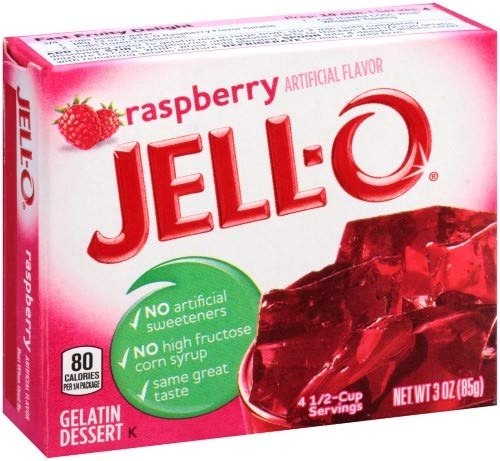
Item Name: Jell-o, Gelatin Dessert, Raspberry (Pack of 16)
Value: 16.0
Unit: Count

Price: 42.59